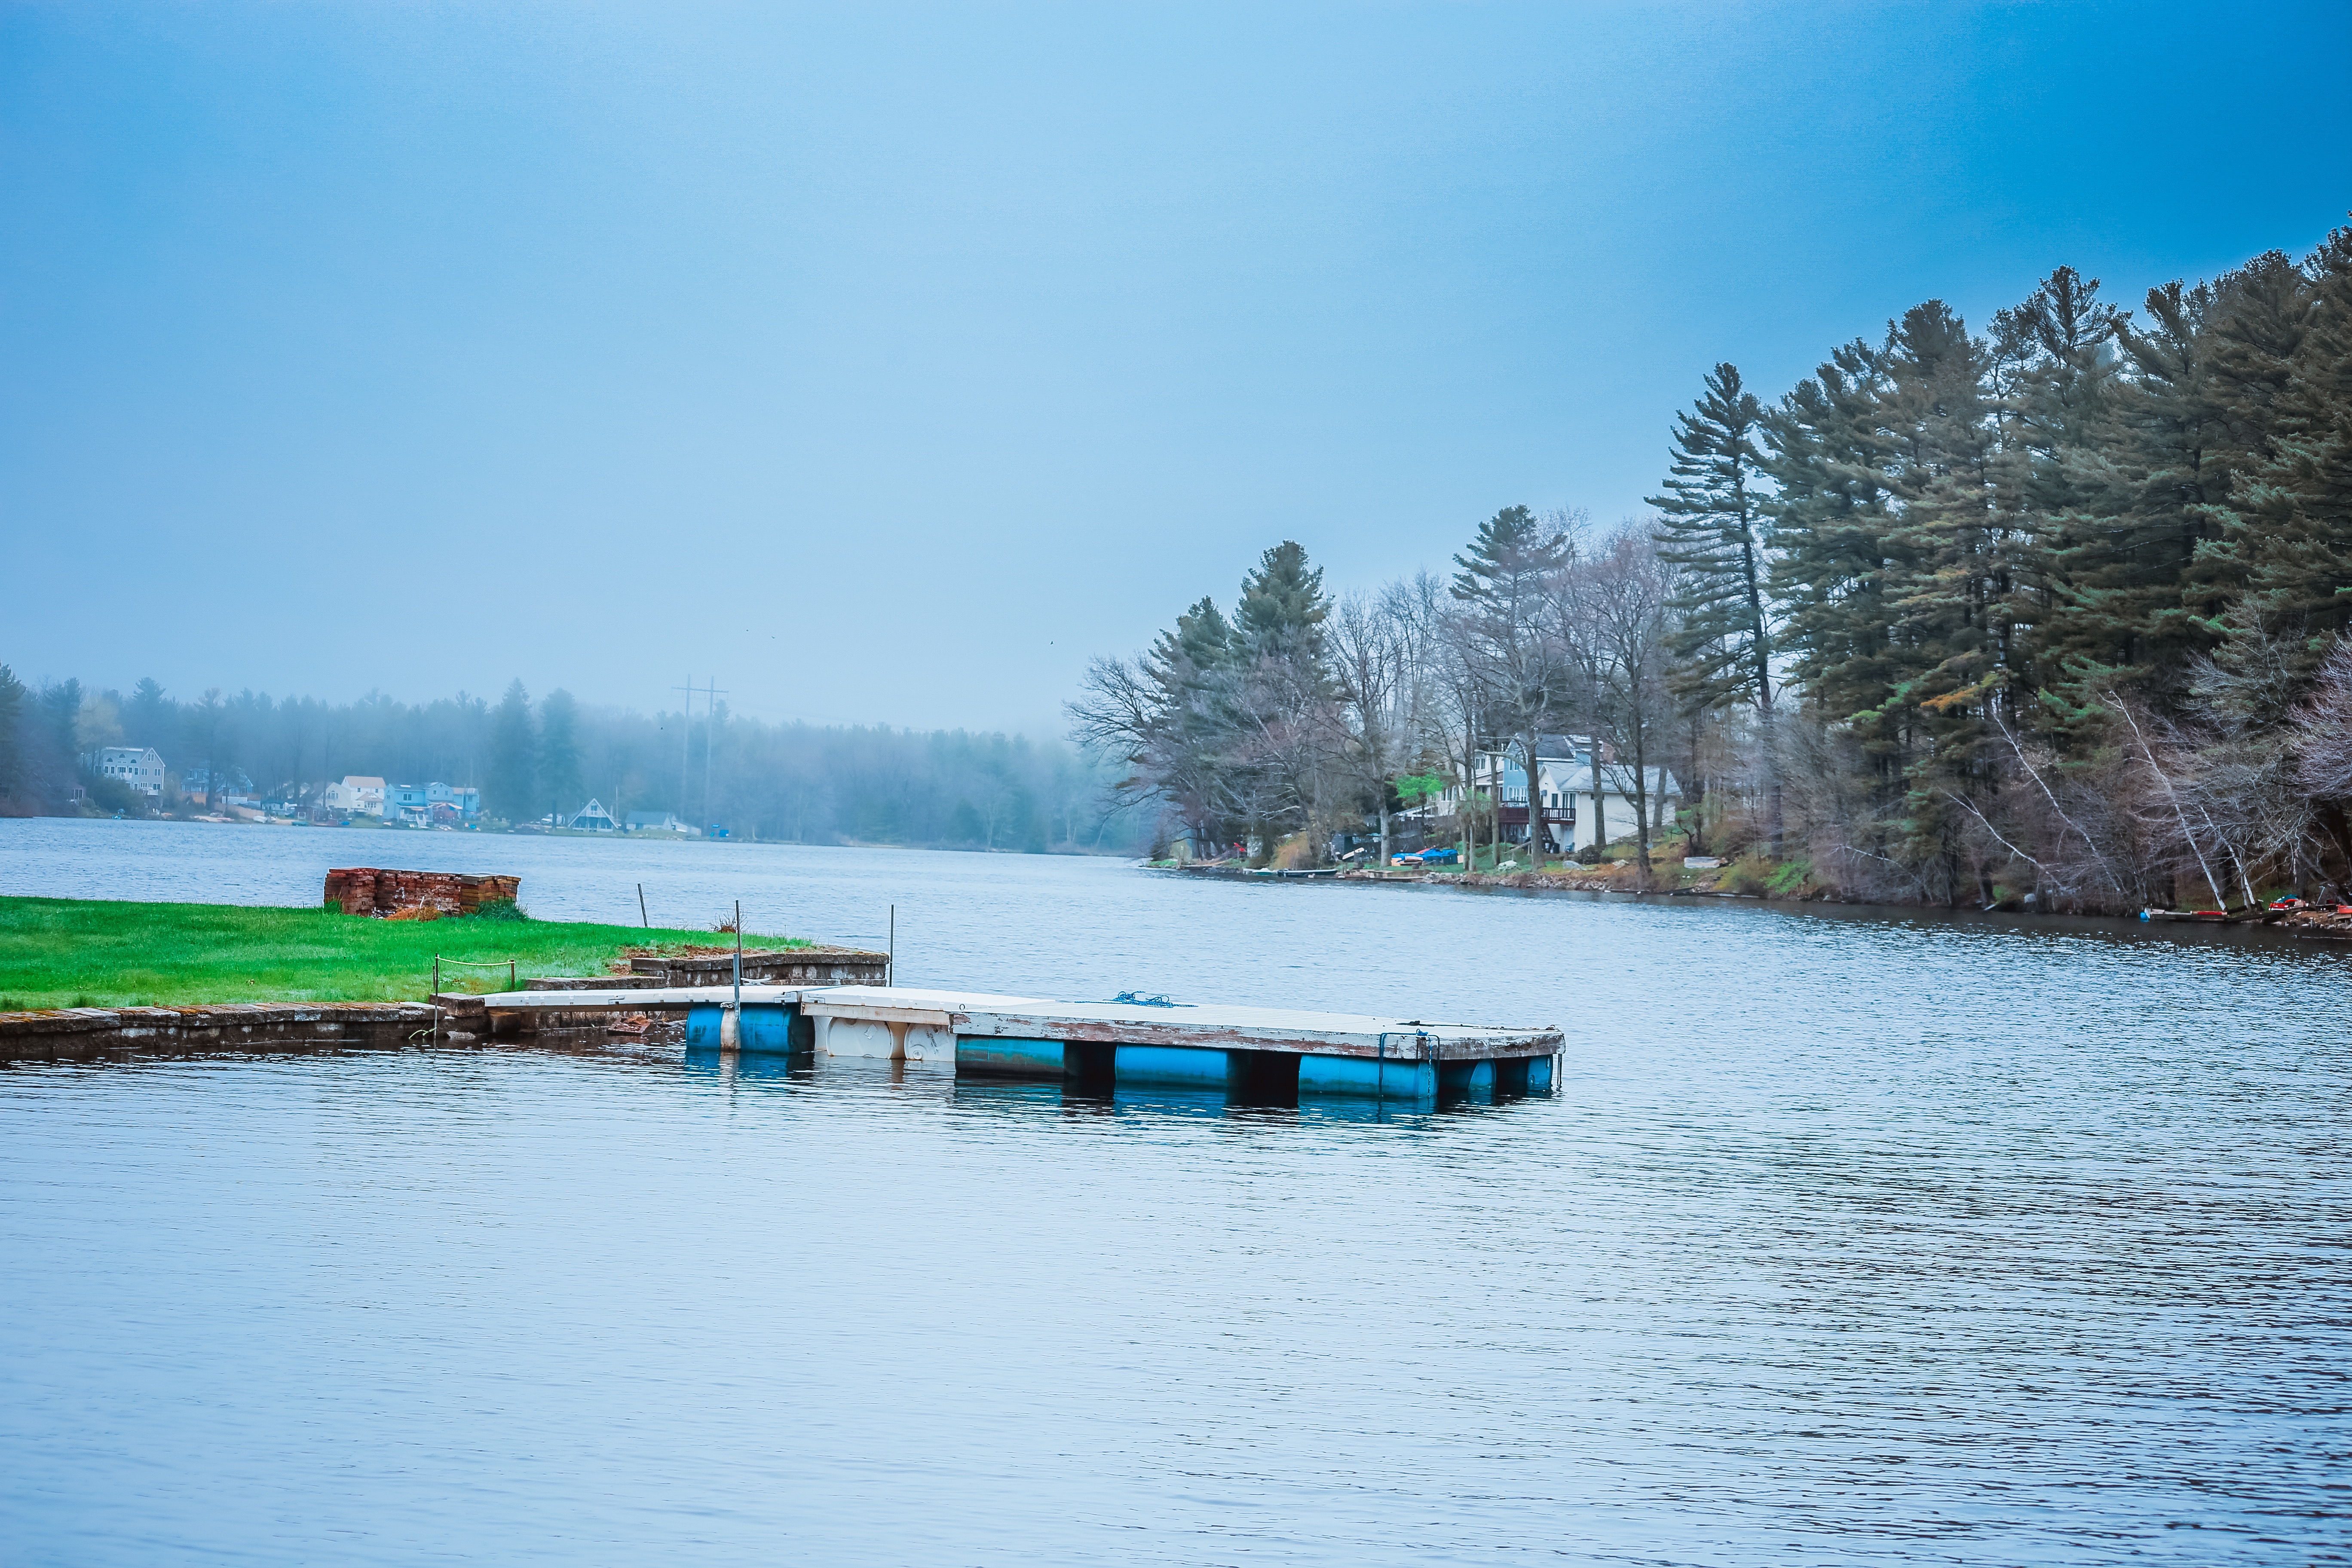
sea, water, boat, shore, lake, river, vacation, vehicle, bay, reservoir, waterway, body of water, boating, landform